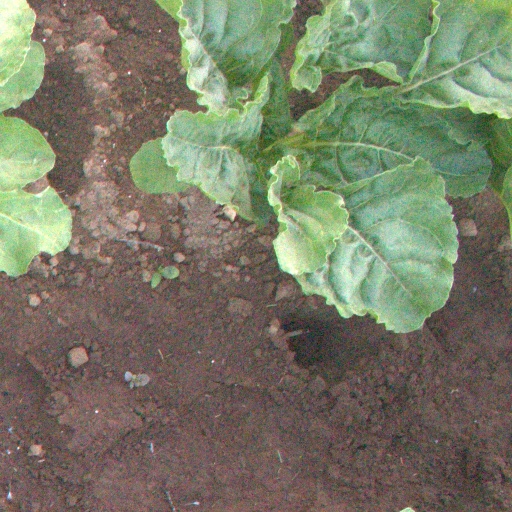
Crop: sugar beet